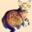
Label: cat